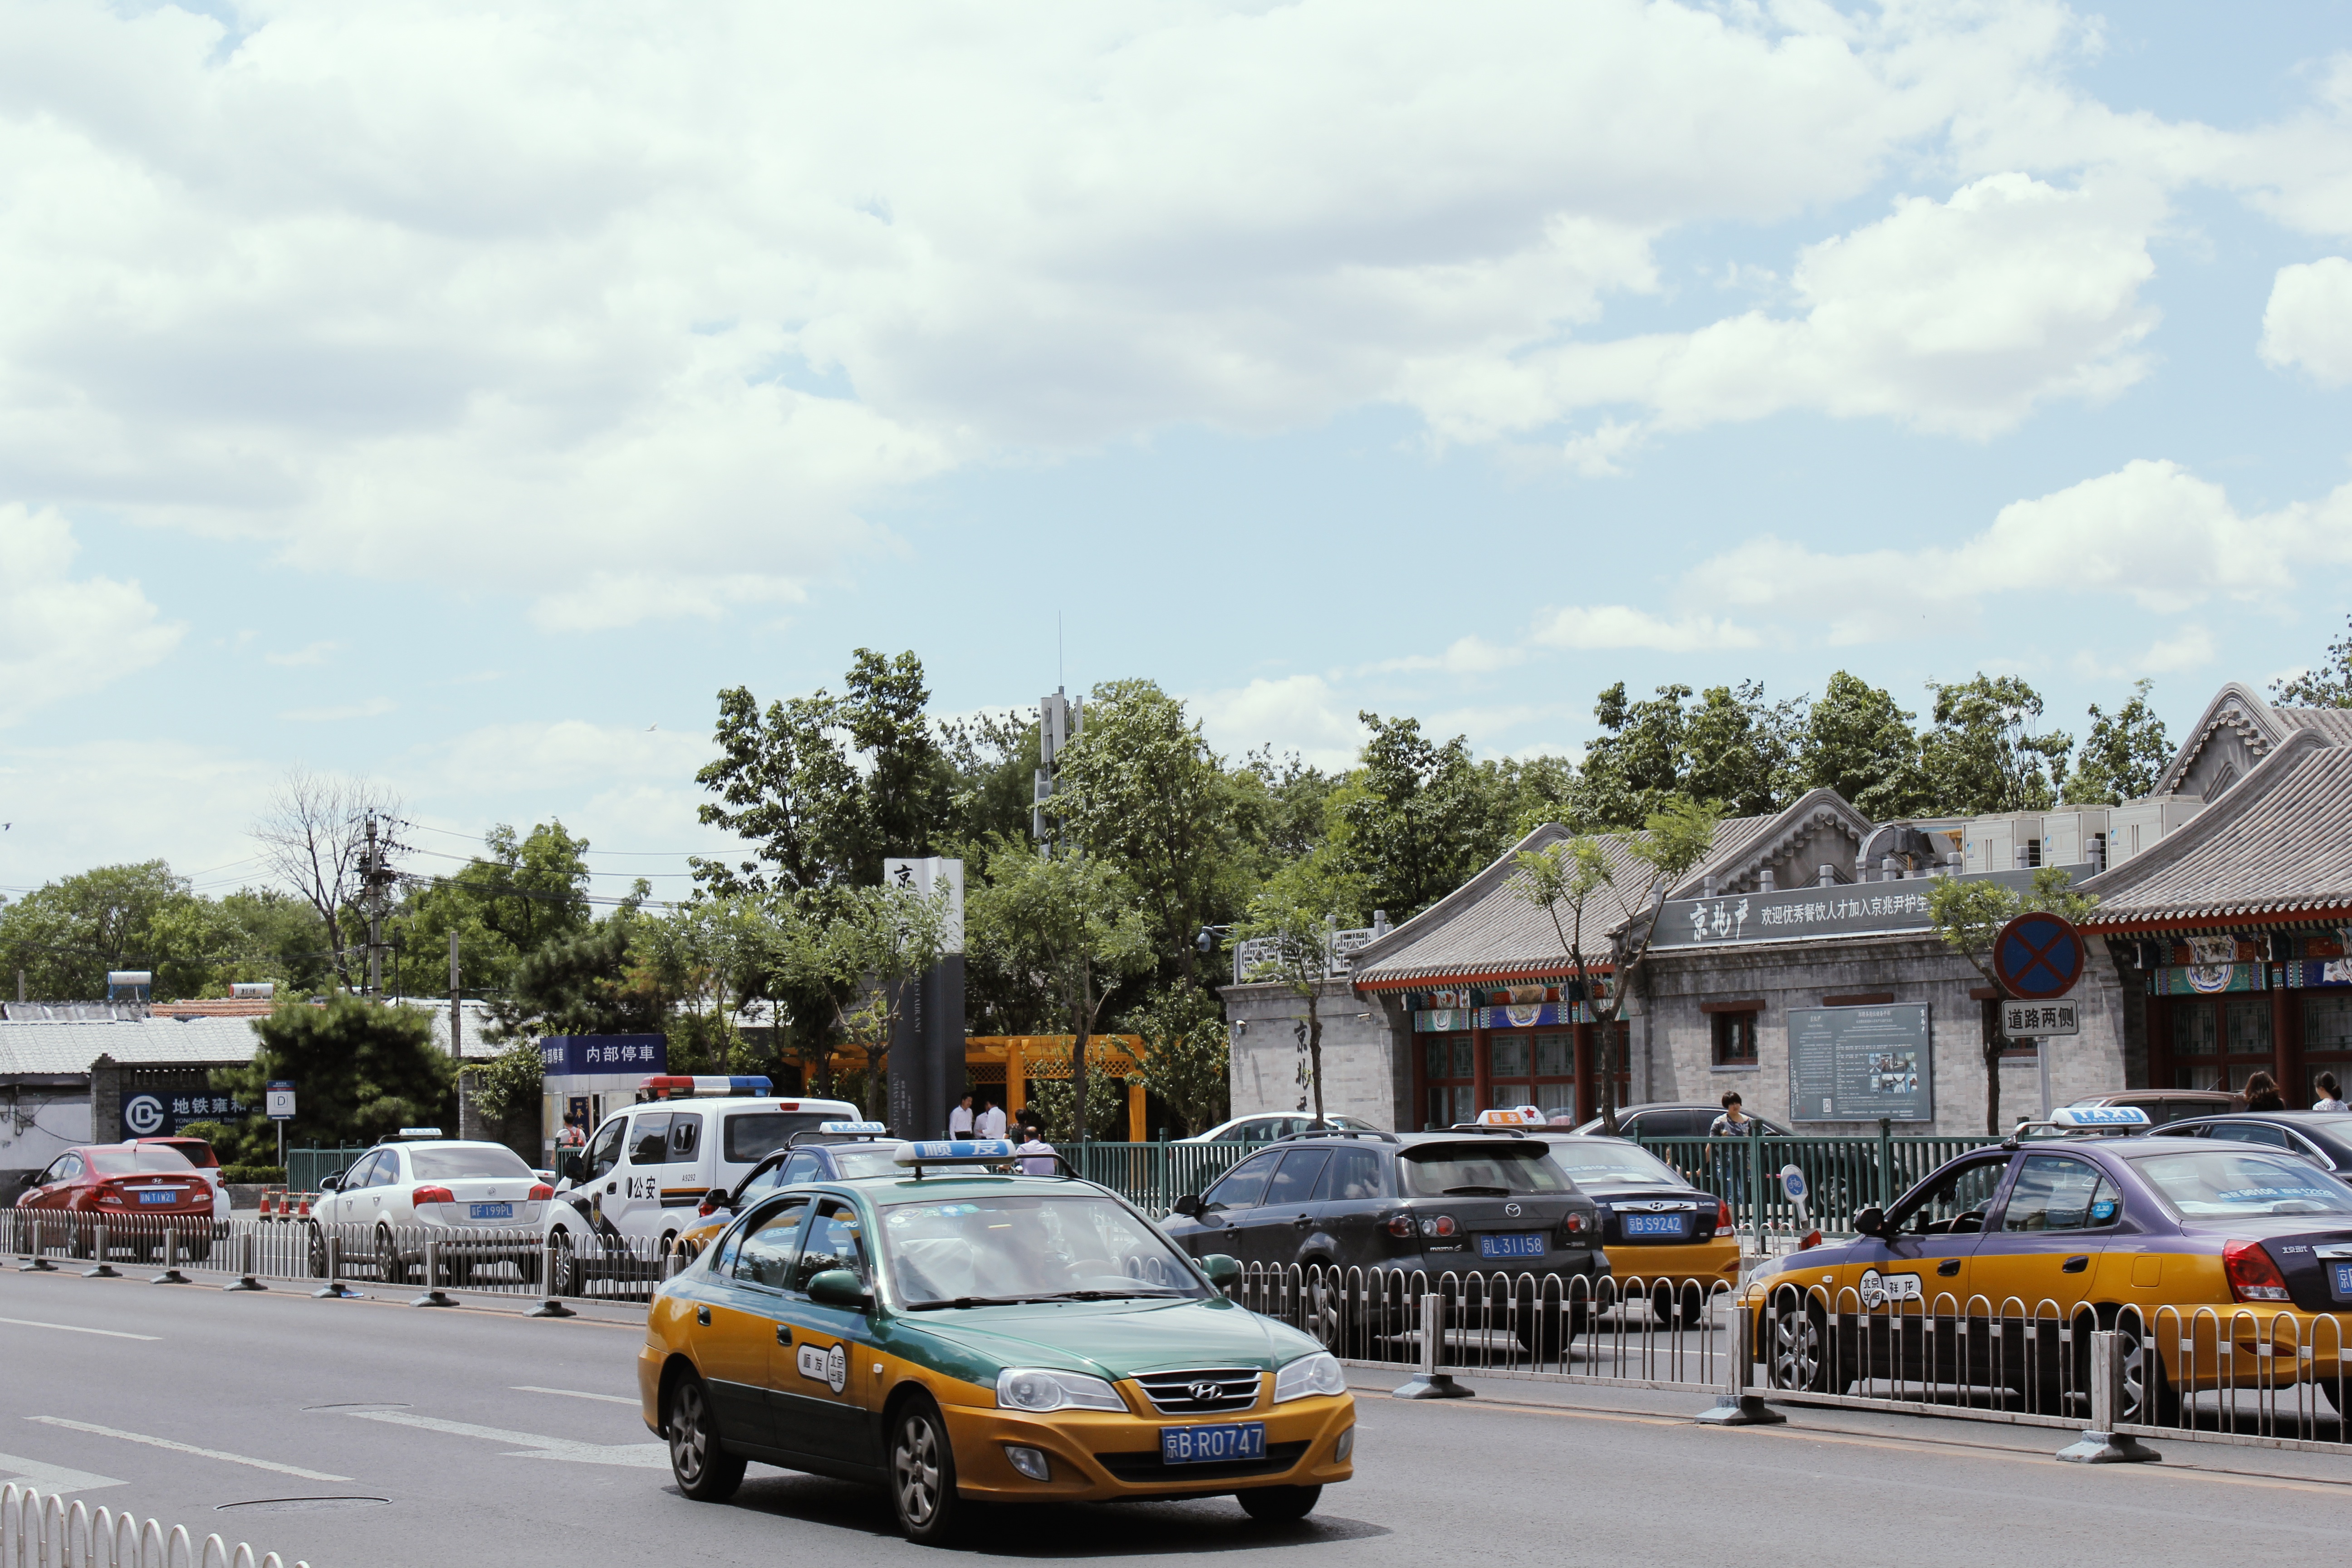
road, car, town, city, suburb, vehicle, parking lot, infrastructure, residential area, human settlement